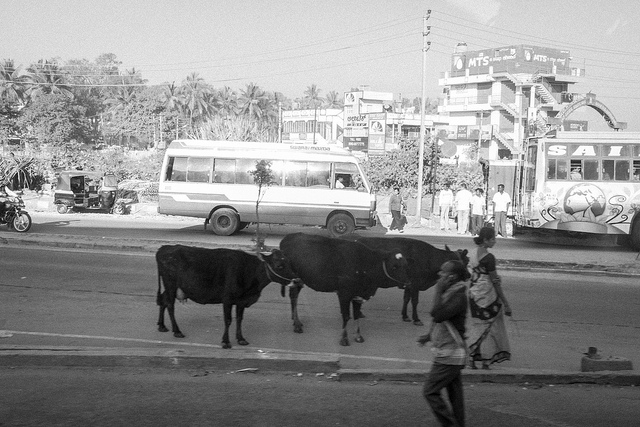
Black and white photograph of bus, pedestrian and cow traffic in a city